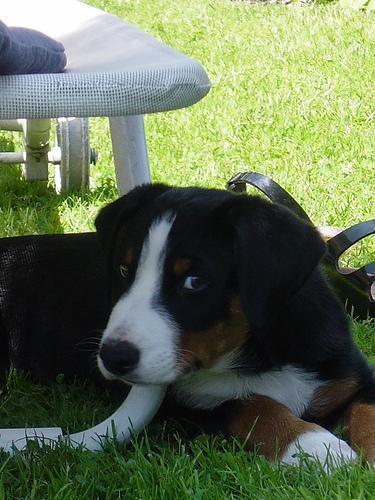
Appenzeller